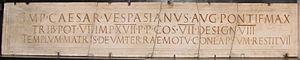
Plaque commémorant la réfection par Vespasien du temple de Magna Mater à Herculanum. Trouvée sur la terrasse inférieure de la palestre d'Herculanum, présentée à l'exposition Divus Vespasianus à Rome 2009. Español: Corresponde con la inscripción de Herculano (italia) CIL X 1406 = ILS, 250 = AE 1996, 409, cuyo texto dice: Imp(erator) Caesar Vespasianus Aug(ustus) pontif(ex) max(imus)/ trib(unicia) pot(estate) VII imp(erator) XVII p(ater) p(atriae) co(n)s(ul) VII design(atus) VIII/ templum Matris deum terrae motu conlapsum restituit Latina: Imp(erator) Caesar Vespasianus Aug(ustus) pontif(ex) max(imus)/ trib(unicia) pot(estate) VII imp(erator) XVII p(ater) p(atriae) co(n)s(ul) VII design(atus) VIII/ templum Matris deum terrae motu conlapsum restituit
Herculanum était une ville romaine antique située dans la région italienne de Campanie, détruite par l'éruption du Vésuve en l'an 79 apr. J.-C., conservée pendant des siècles dans une gangue volcanique et remise au jour à partir du XVIIIᵉ siècle par les Bourbon-Deux-Siciles qui régnaient sur Naples.